Bangor, County Down

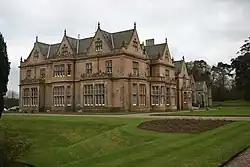
Bangor Castle

By the middle of the 19th century, the cotton mills had declined and the city changed in character once again. The laying of the railway in 1865 meant that inexpensive travel from Belfast was possible, and working-class people could afford for the first time to holiday in the city. Bangor soon became a fashionable resort for Victorian holidaymakers, as well as a desirable home to the wealthy. Many of the houses overlooking Bangor Bay (some of which have been demolished to make way for modern flats) date from this period. The belief in the restorative powers of the sea air meant that the city became a location for sea bathing and marine sports, and the number of visitors from Great Britain increased during the Edwardian era at the beginning of the 20th century, which also saw the improvement of Ward Park.